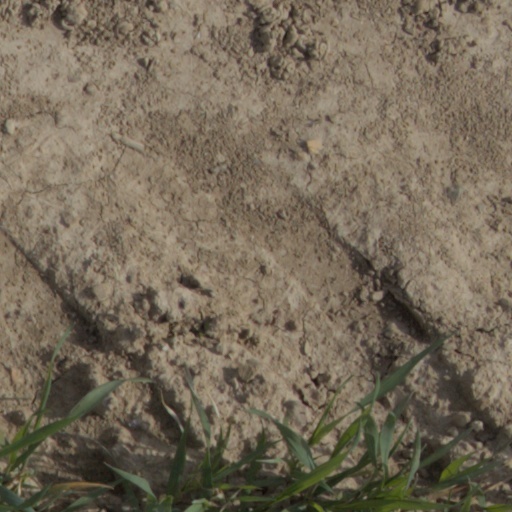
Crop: wheat